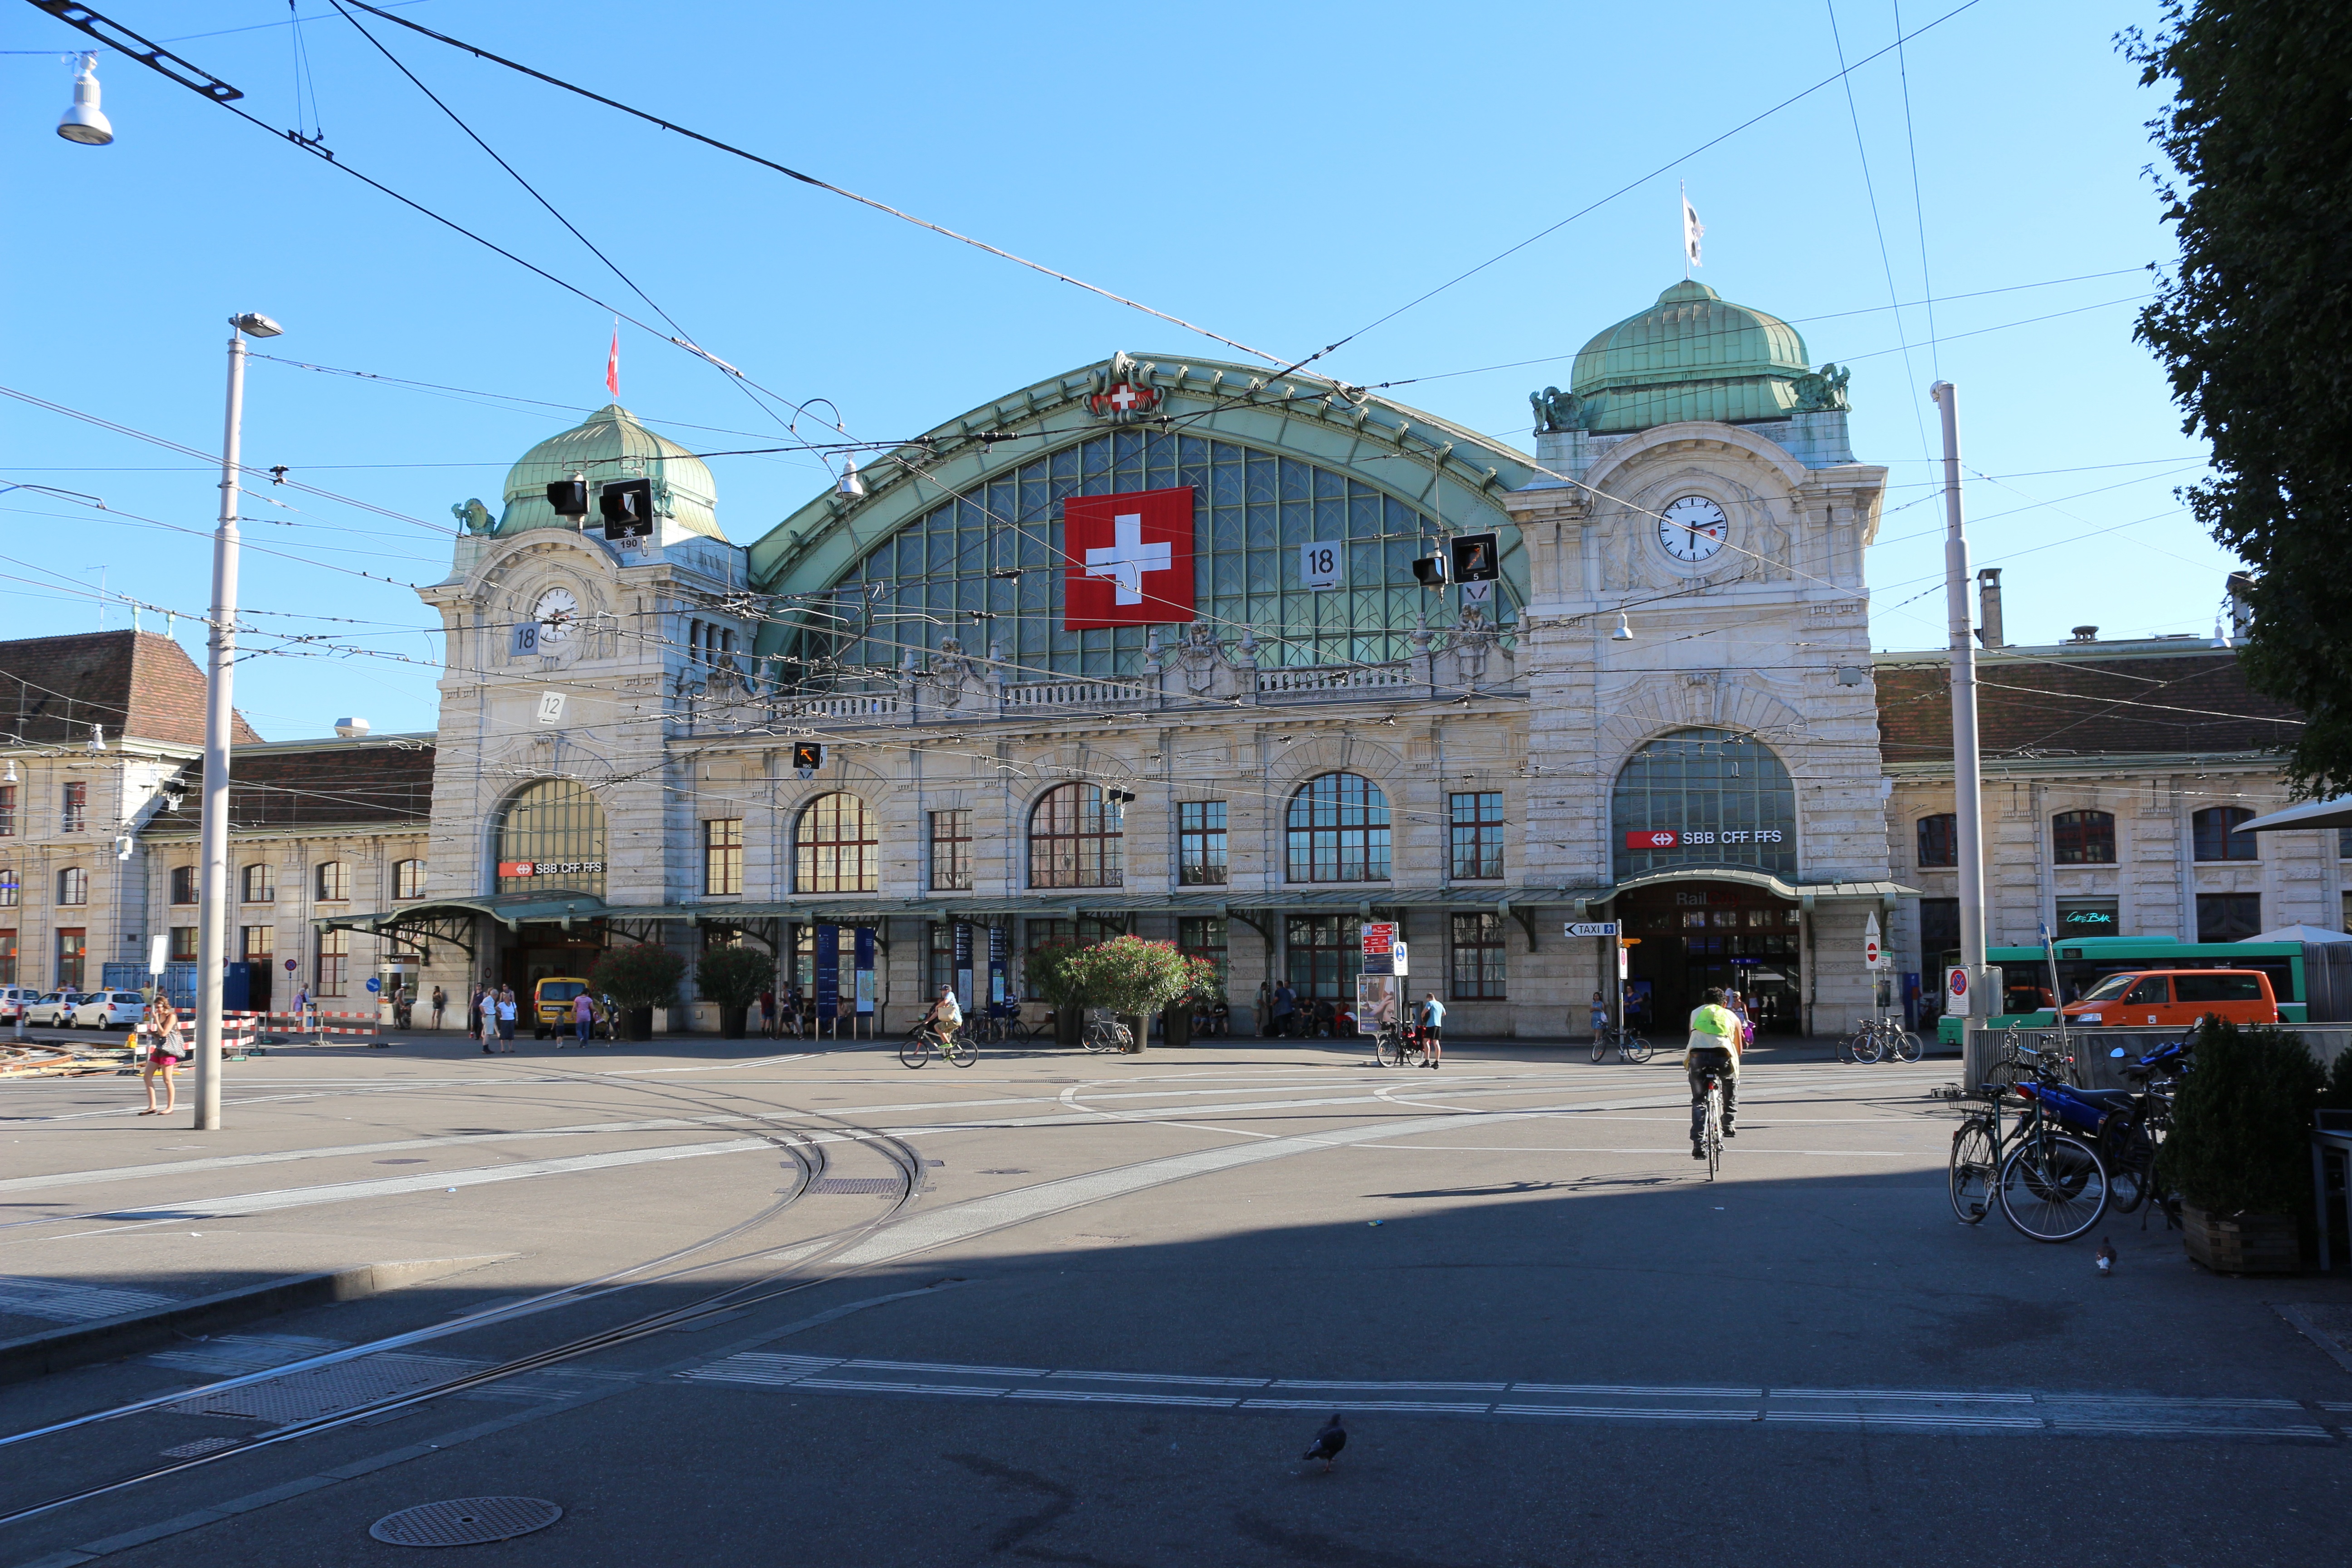
pedestrian, architecture, road, traffic, street, town, old, city, monument, cityscape, downtown, tram, transport, vehicle, plaza, public, town square, historical, railway station, basel, neighbourhood, urban area, human settlement